Simon Aron Eibeschütz

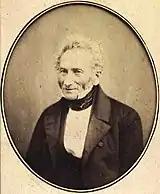
Simon Aron Eibeschütz by N. Willumsen.

Simon Aron Eibeschütz (14 November 1786 – 25 November 1856) was a Jewish Danish businessman and philanthropist.